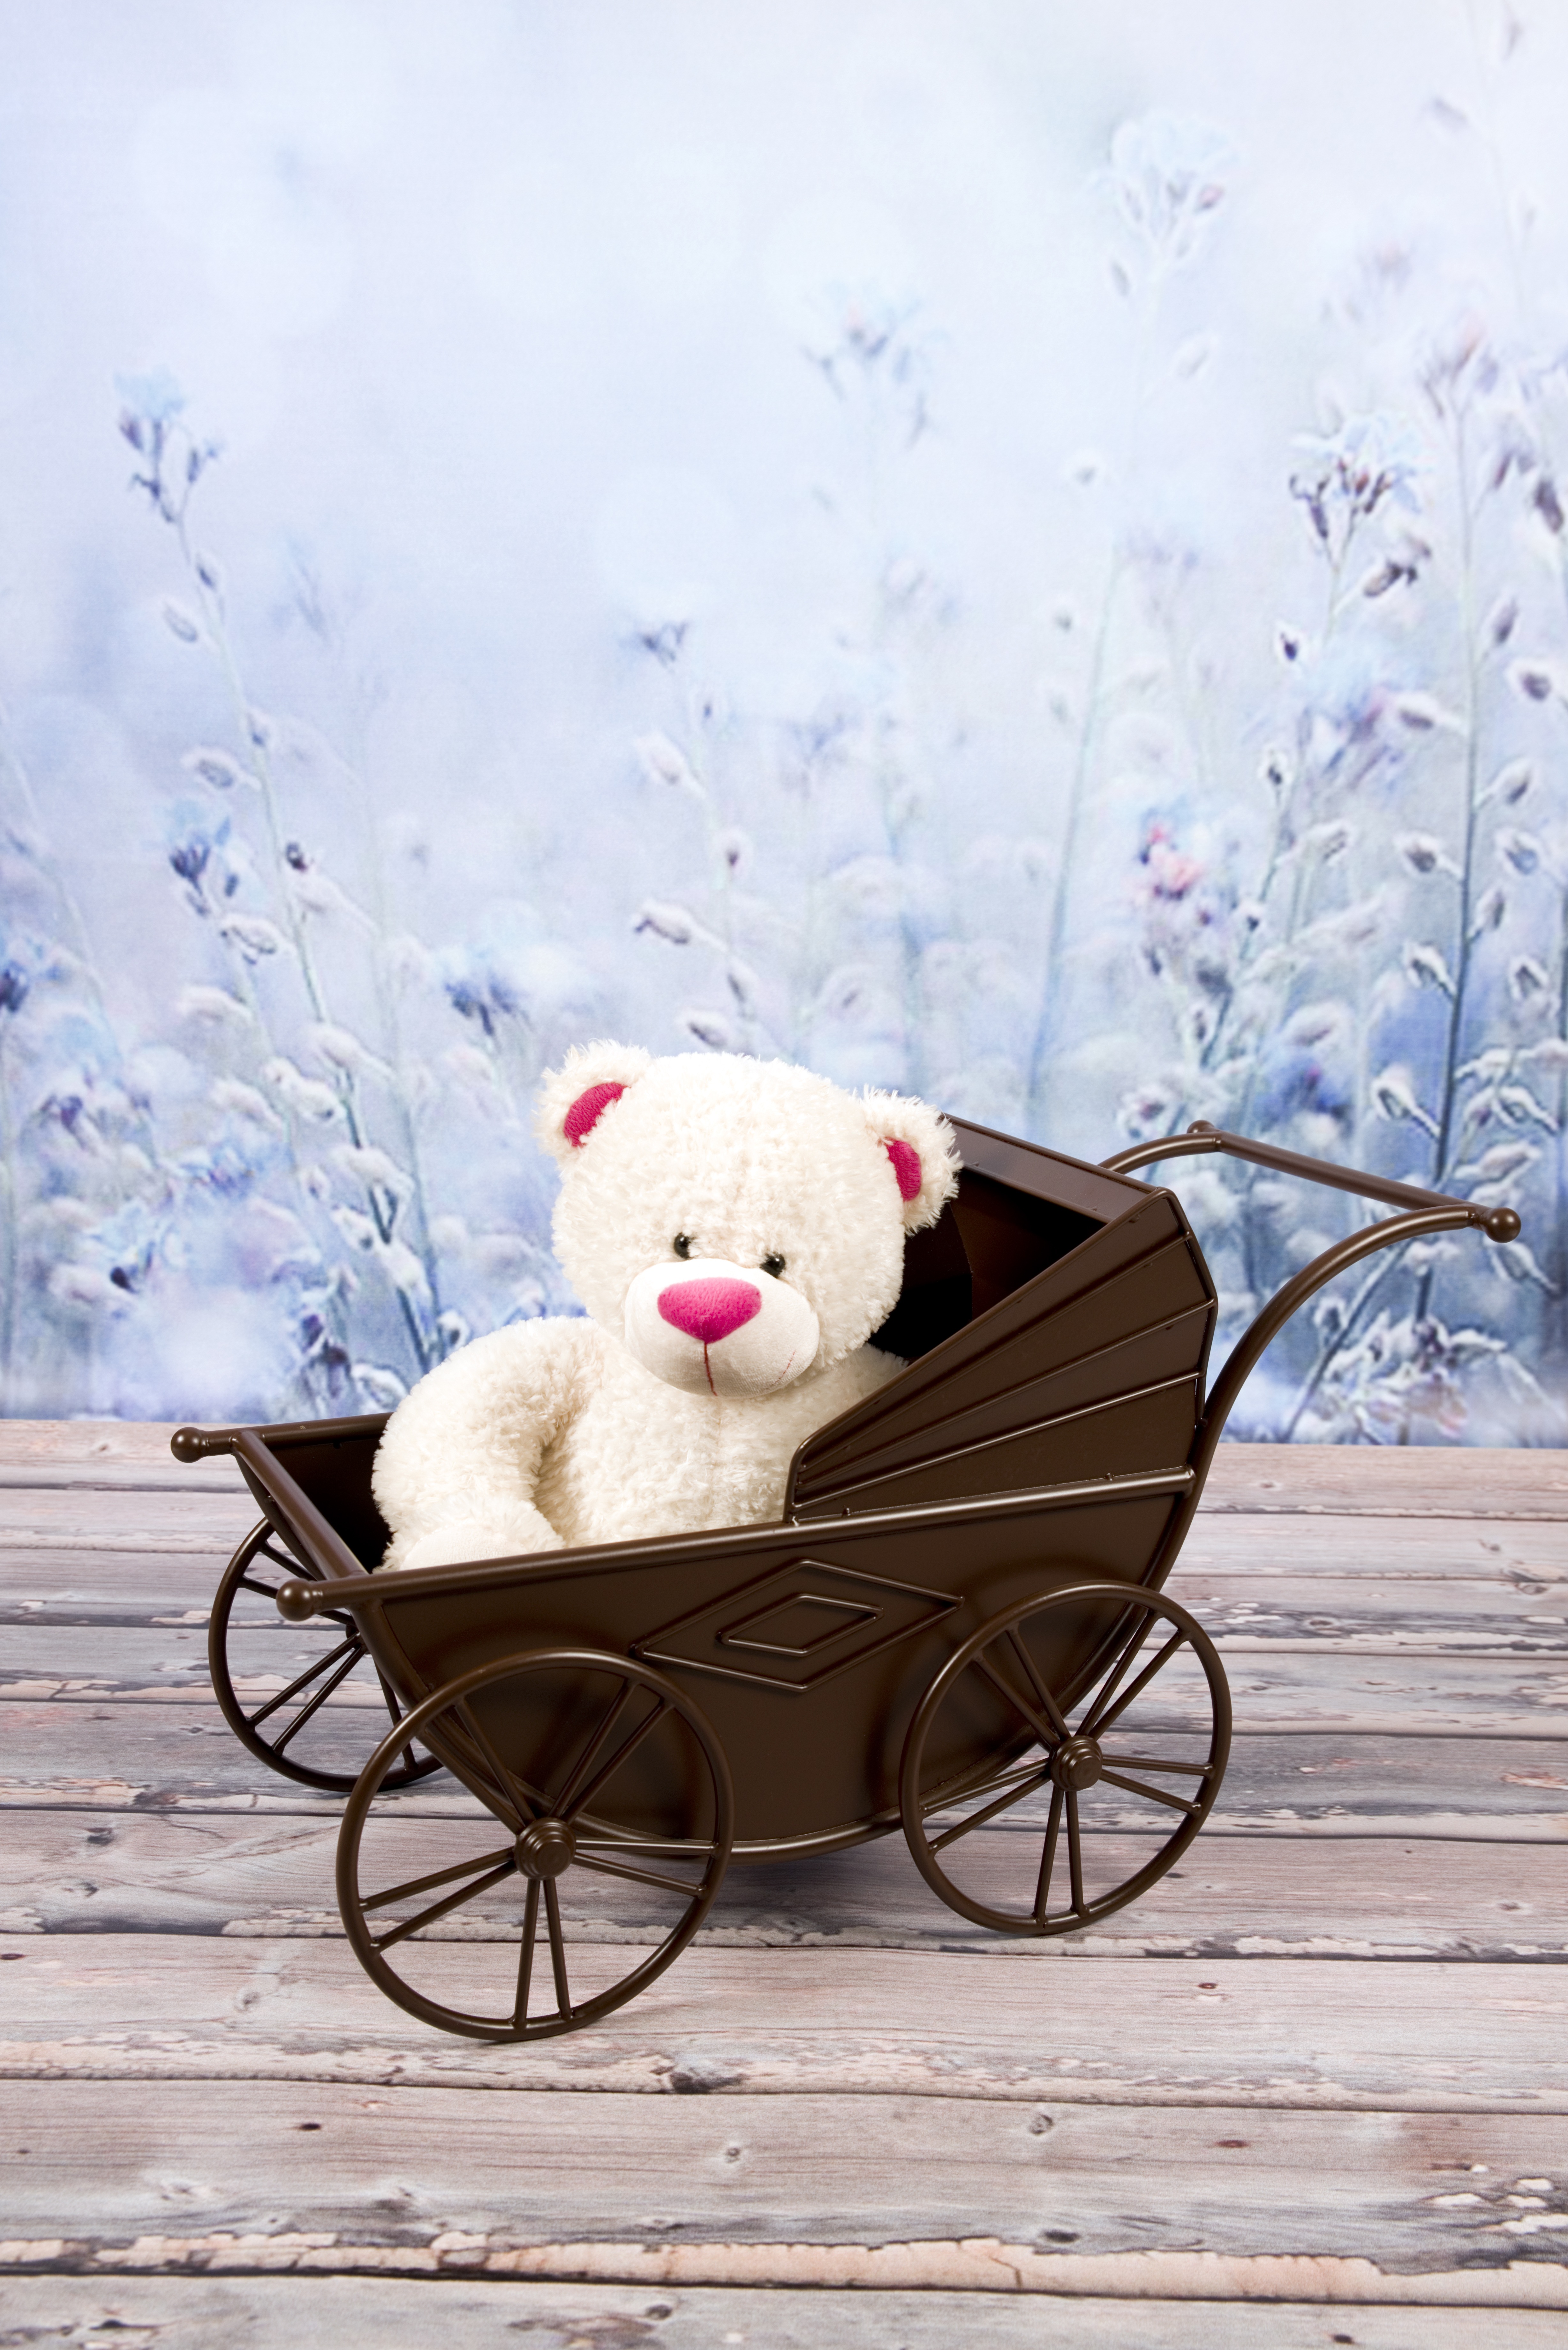
snow, winter, flower, vehicle, sitting, weather, studio, toy, season, teddy bear, product, snowman, reindeer, plush, cuddly, stroller, the mascot